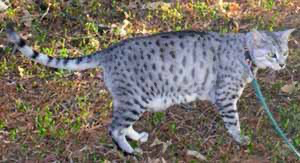
Animal: cat
Breed: Egyptian Mau